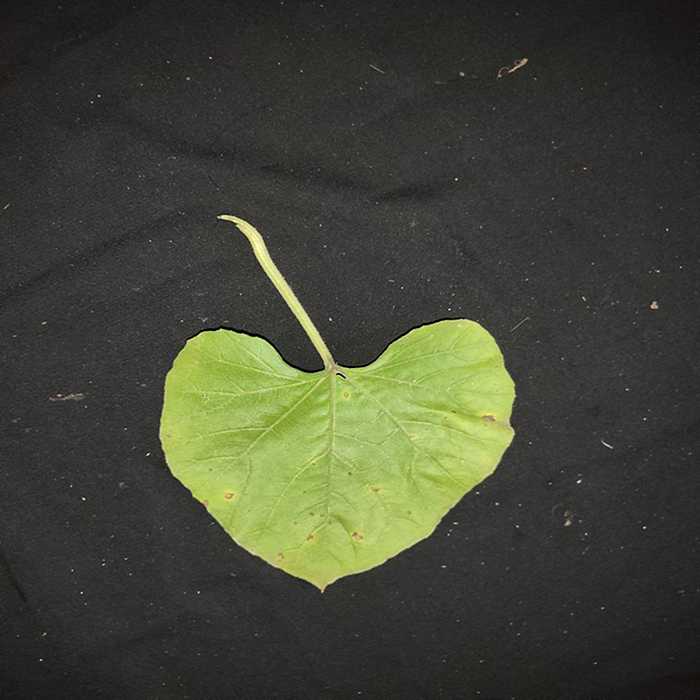
Plant: Bottle gourd
Label: Anthracnose